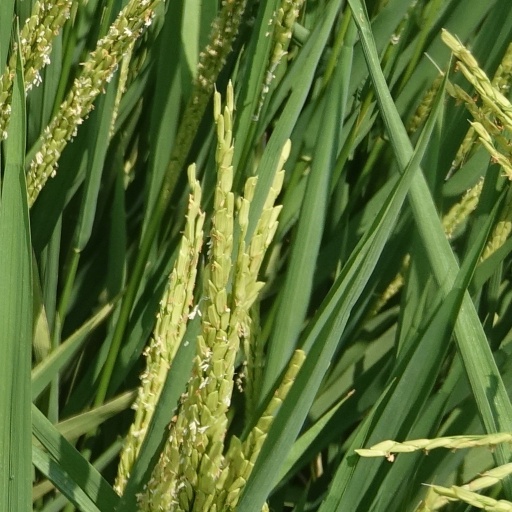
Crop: rice